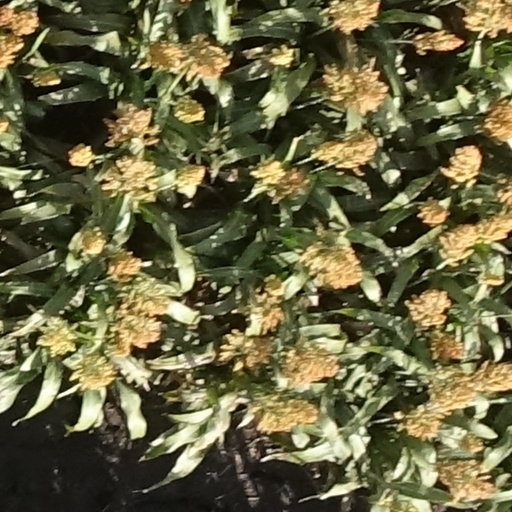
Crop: sorghum